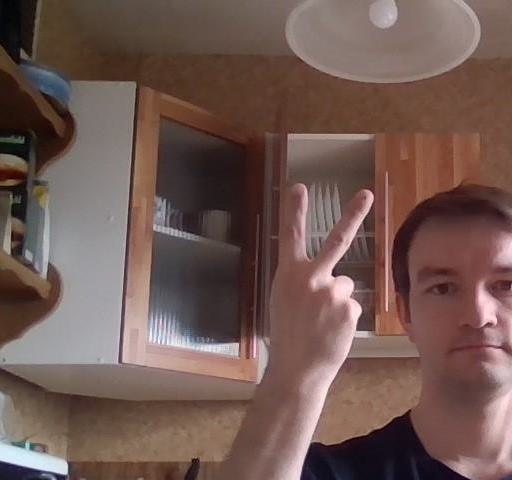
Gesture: peace_inverted